George Floyd protests in Portland, Oregon

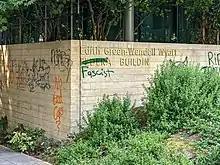
Graffiti outside Edith Green – Wendell Wyatt Federal Building, July 19, 2020

On June 10, an afternoon rally to disband the Portland Police was held in Terry Schrunk Plaza. In the evening a ride leaving Irving Park was organized by Portland's chapter of Black Girls Do Bike. Several thousand people marched from Southeast Stark Street and 12th Avenue to Unthank Park. Protesters failed to create an autonomous zone similar to Seattle's Capitol Hill Autonomous Zone. Approximately 1,000 people demonstrated on June 11 after an already-planned city budget meeting led to historic levels of public comment, with one city commissioner, Chloe Eudaly, voting "no," stating that the proposed cuts to the police bureau fell short of what demonstrators were calling for. A unanimous vote was required to pass the budget. "While my colleague can take a principled 'no' stance on passing this budget, I as a Black woman cannot," Commissioner Hardesty responded in a statement. "I do not want to let this detract from the very real steps taken, but it is an important reminder on what performative allyship looks like."